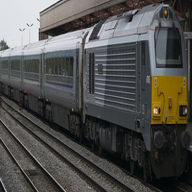
Vehicle type: Trains